Greater Manchester

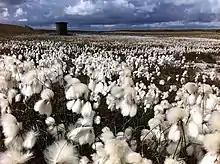
Common cottongrass ("Eriophorum angustifolium"), seen here at Light Hazzles Reservoir near Littleborough, was voted the county flower of Greater Manchester in 2002.

Because of political objection, particularly from Cheshire, Greater Manchester covered only the inner, urban 62 of the 90 former districts that the Royal Commission had outlined as an effective administrative metropolitan area. In this capacity, GMCC found itself "planning for an arbitrary metropolitan area ... abruptly truncated to the south", and so had to negotiate several land-use, transport and housing projects with its neighbouring county councils. However a "major programme of environmental action" by GMCC broadly succeeded in reversing social deprevation in its inner city slums. Leisure and recreational successes included the Greater Manchester Exhibition Centre (better known as the G-Mex centre and now branded Manchester Central), a converted former railway station in Manchester city centre used for cultural events, and GMCC's creation of five new country parks within its boundaries. GMCC was, however, criticised for being too Manchester-centric by representatives from the outer suburbs.